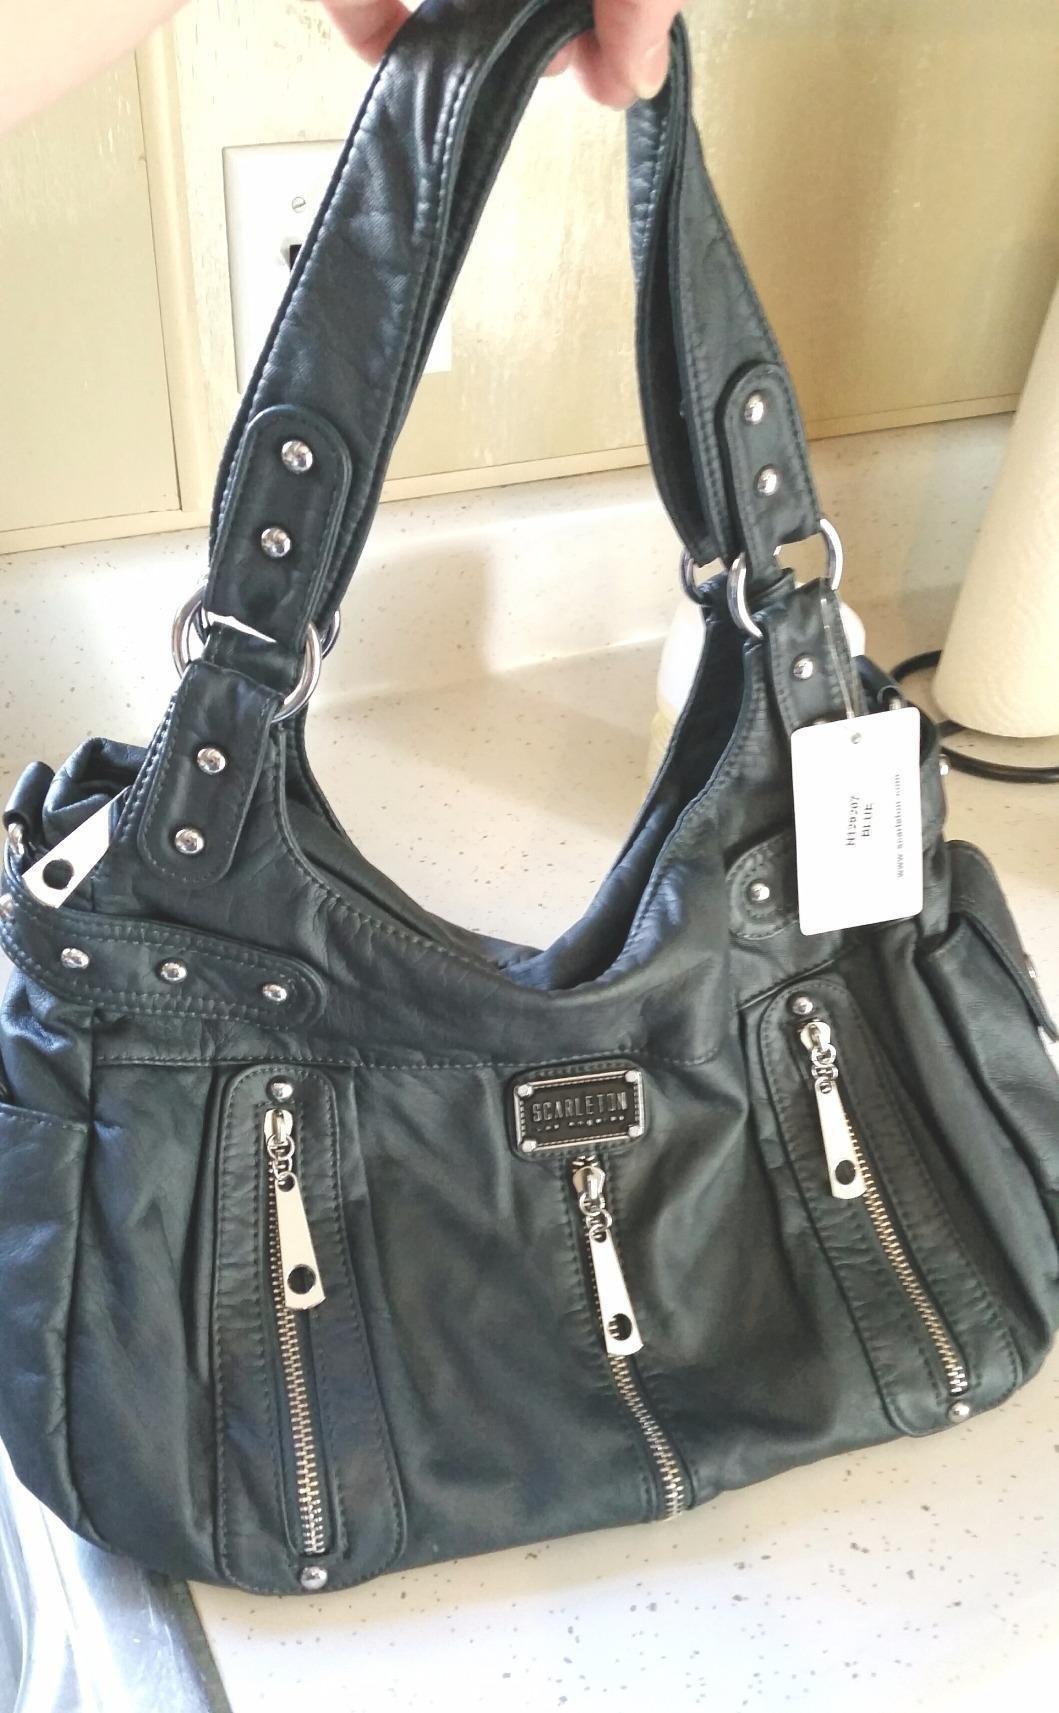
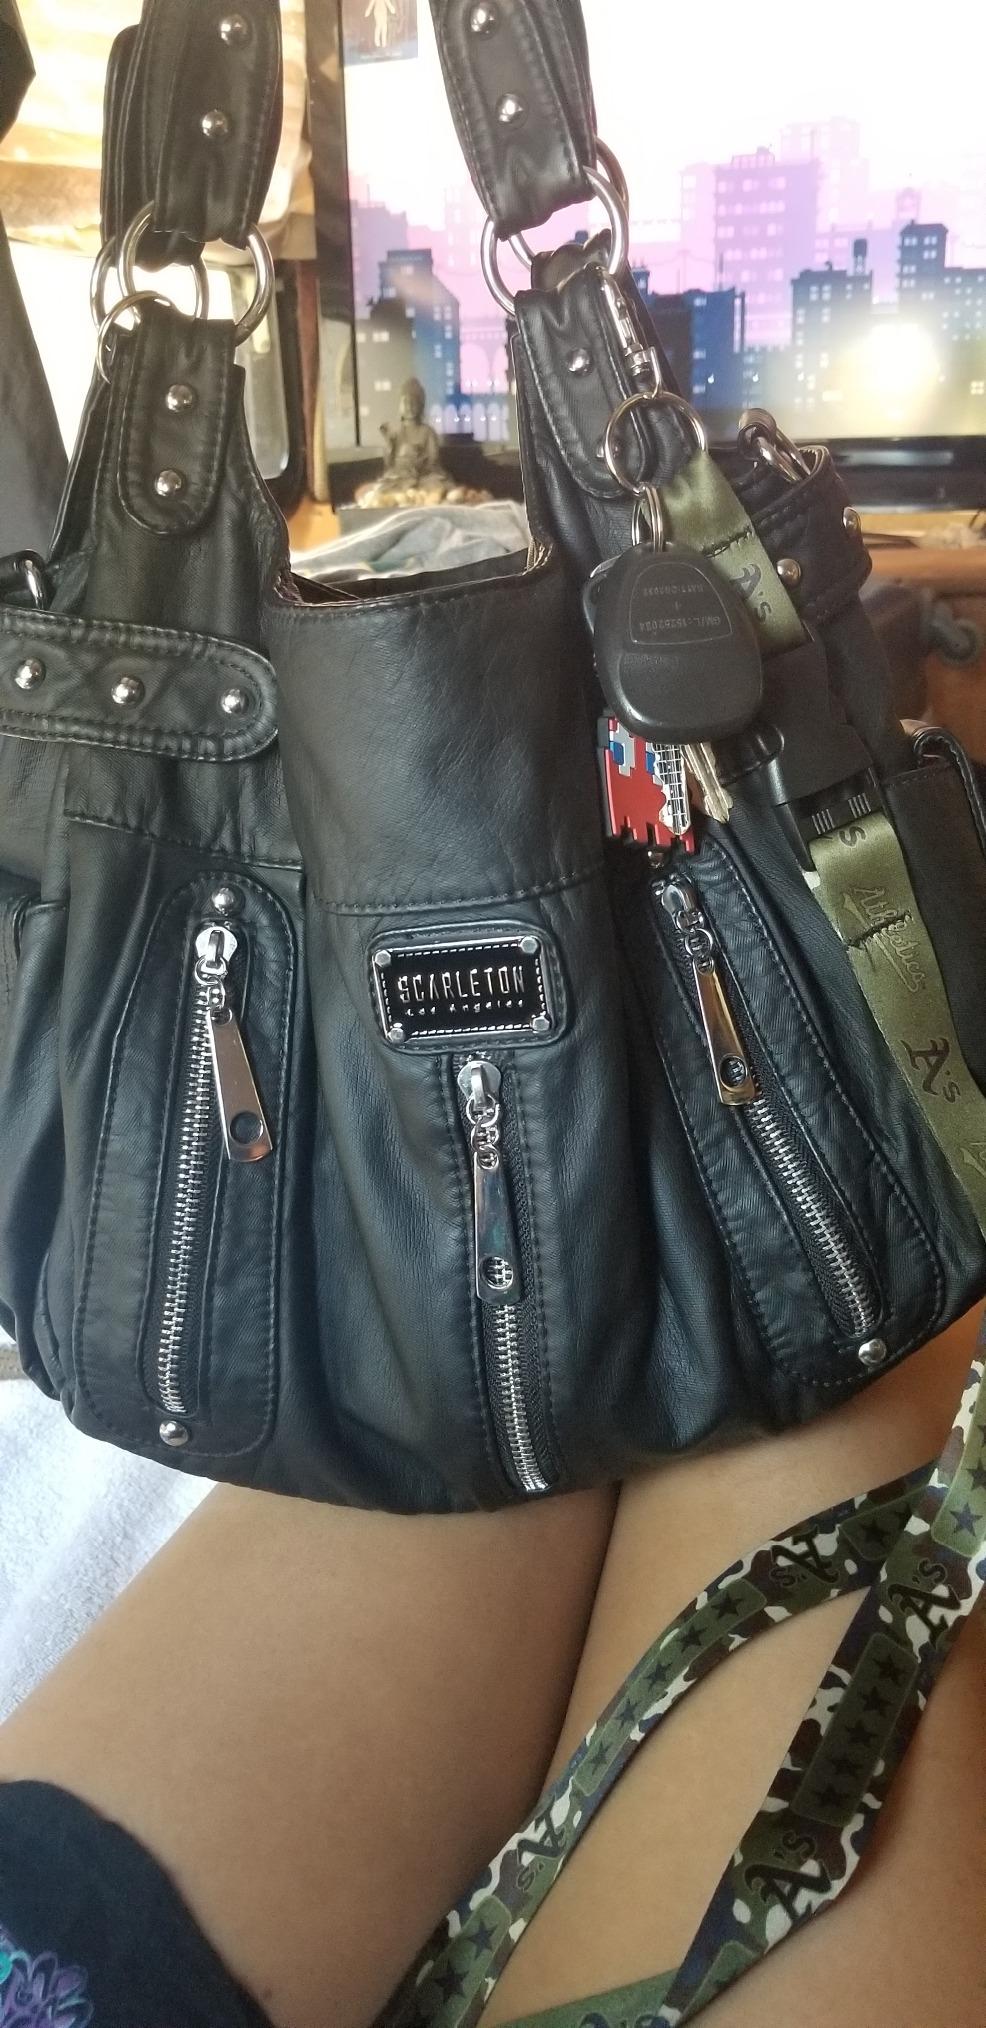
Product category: accessories_handbag
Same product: no